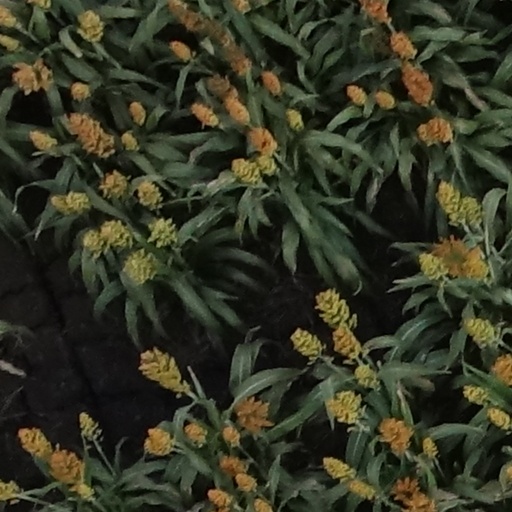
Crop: sorghum